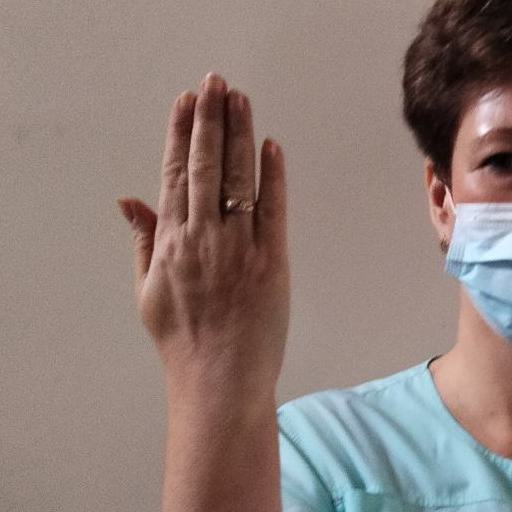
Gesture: stop_inverted